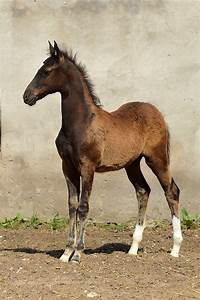
Label: horse